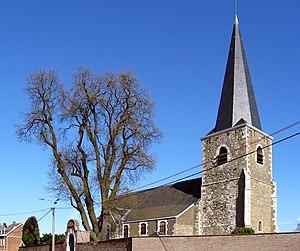
Eglise Sainte-Agathe à Awans
Awans est une commune francophone de Belgique située en Région wallonne dans la province de Liège, ainsi qu'une localité où siège son administration.
Cette page regroupe l'ensemble du patrimoine immobilier classé de la commune belge d'Awans.
Le diocèse de Liège, dans la province de Liège en Belgique, compte 529 paroisses. Ces paroisses sont regroupées en unité pastorale, et certaines unités pastorales forment l'un des 17 doyennés.